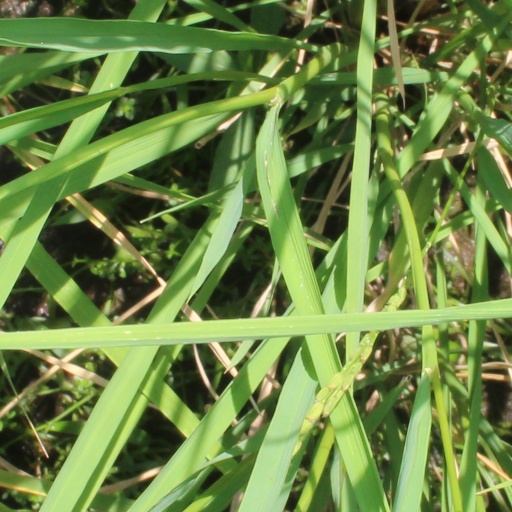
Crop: rice